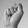
ASL letter: S